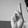
ASL letter: R